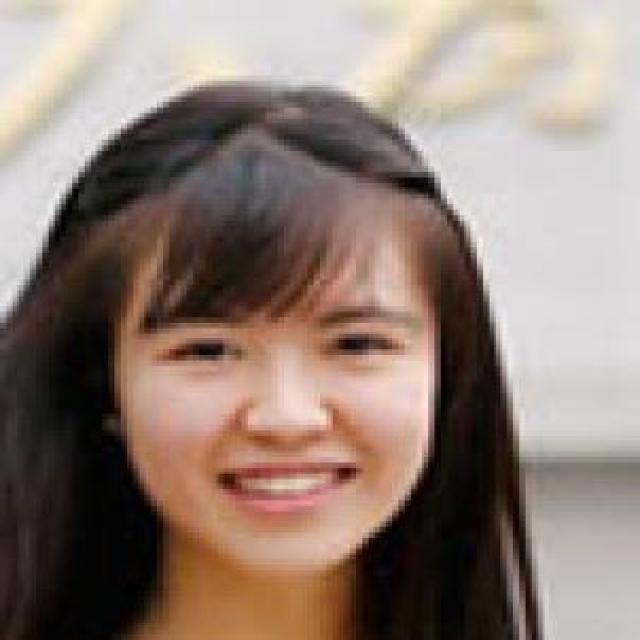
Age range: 13-20